Walteria, Torrance

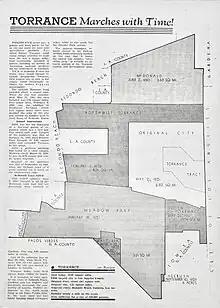
Map of Torrance annexations

The area that came to be known as Walteria was once part of Rancho Palos Verdes. According to "Historic Spots in California", a location just southeast of Walteria was likely the location of the José Dolores Sepúlveda Adobe, built in approximately 1818: "The exact site is unknown, but the general area is indicated by old pepper trees at the mouth of the canyon into which Madison Street runs."